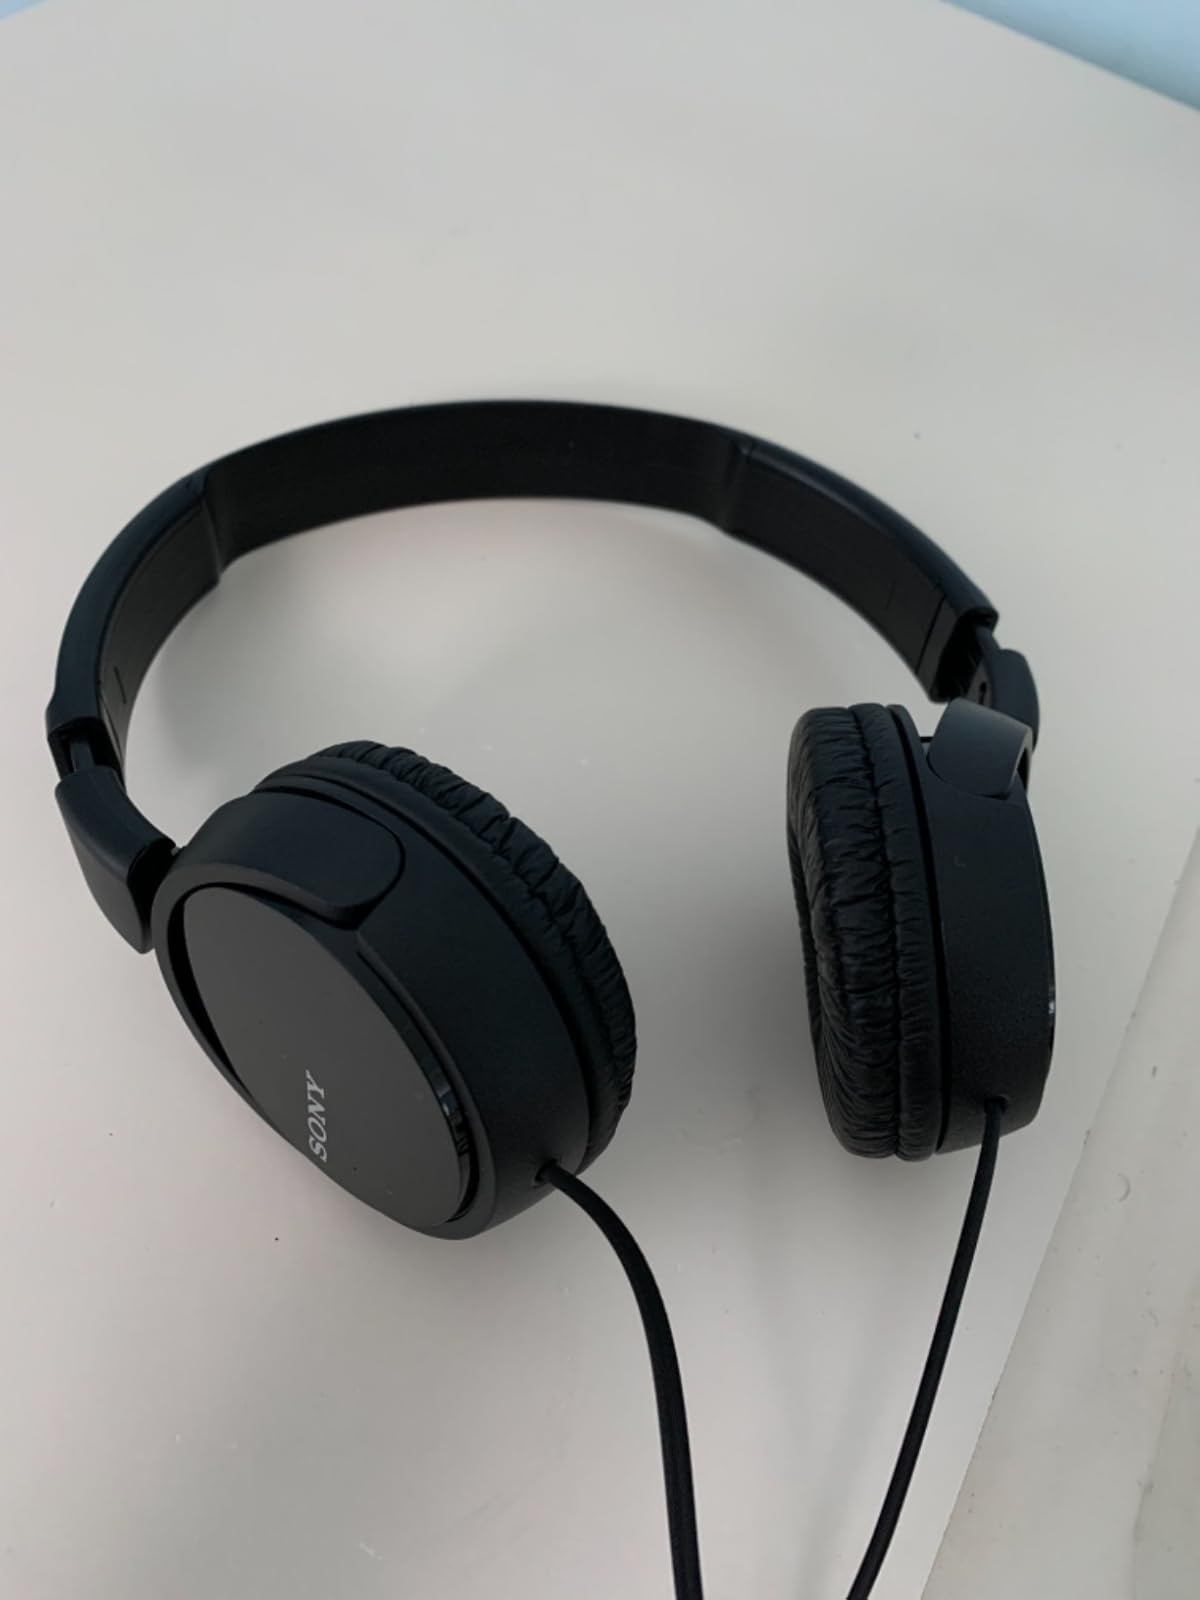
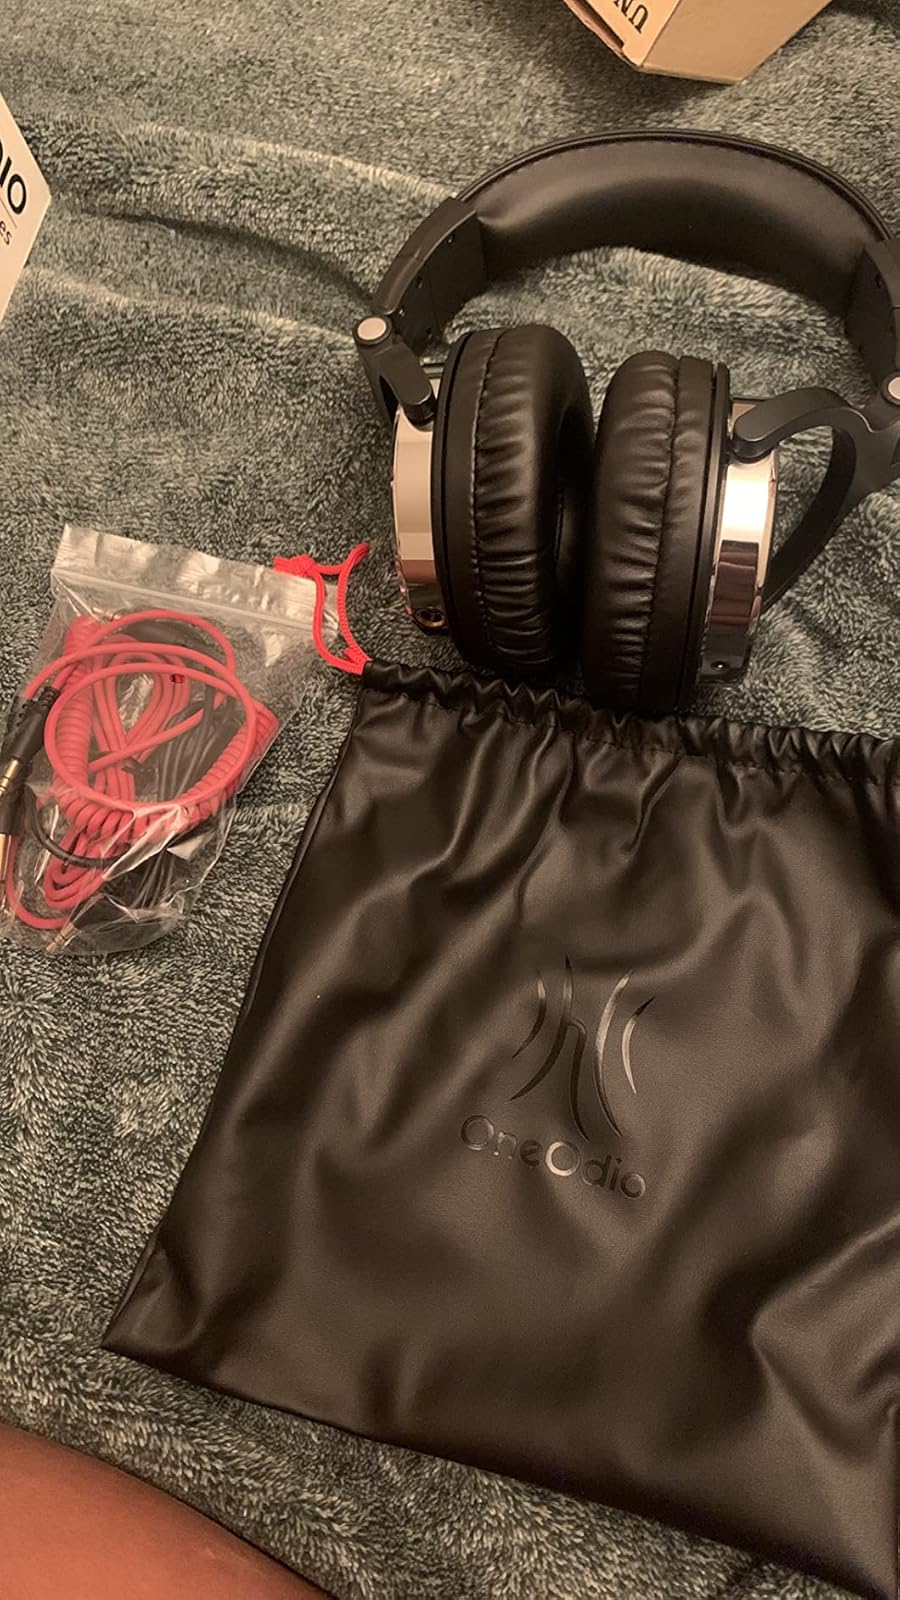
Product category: headphones
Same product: no